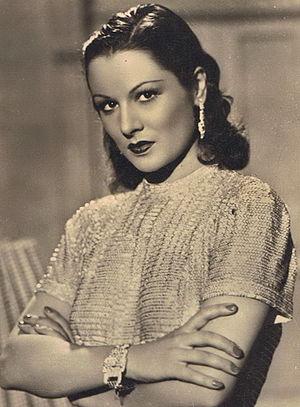
Luisa Garella parfois Luisa Garyl de son vrai nom Luisa Gargarella née à Florence le 6 janvier 1921 est une actrice italienne